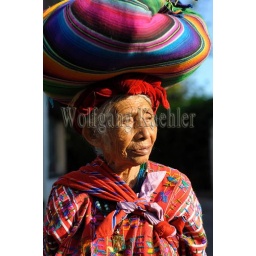
Guatemala, highlands, lake atitlan, panajachel, portrait of old mayan woman in traditional dress